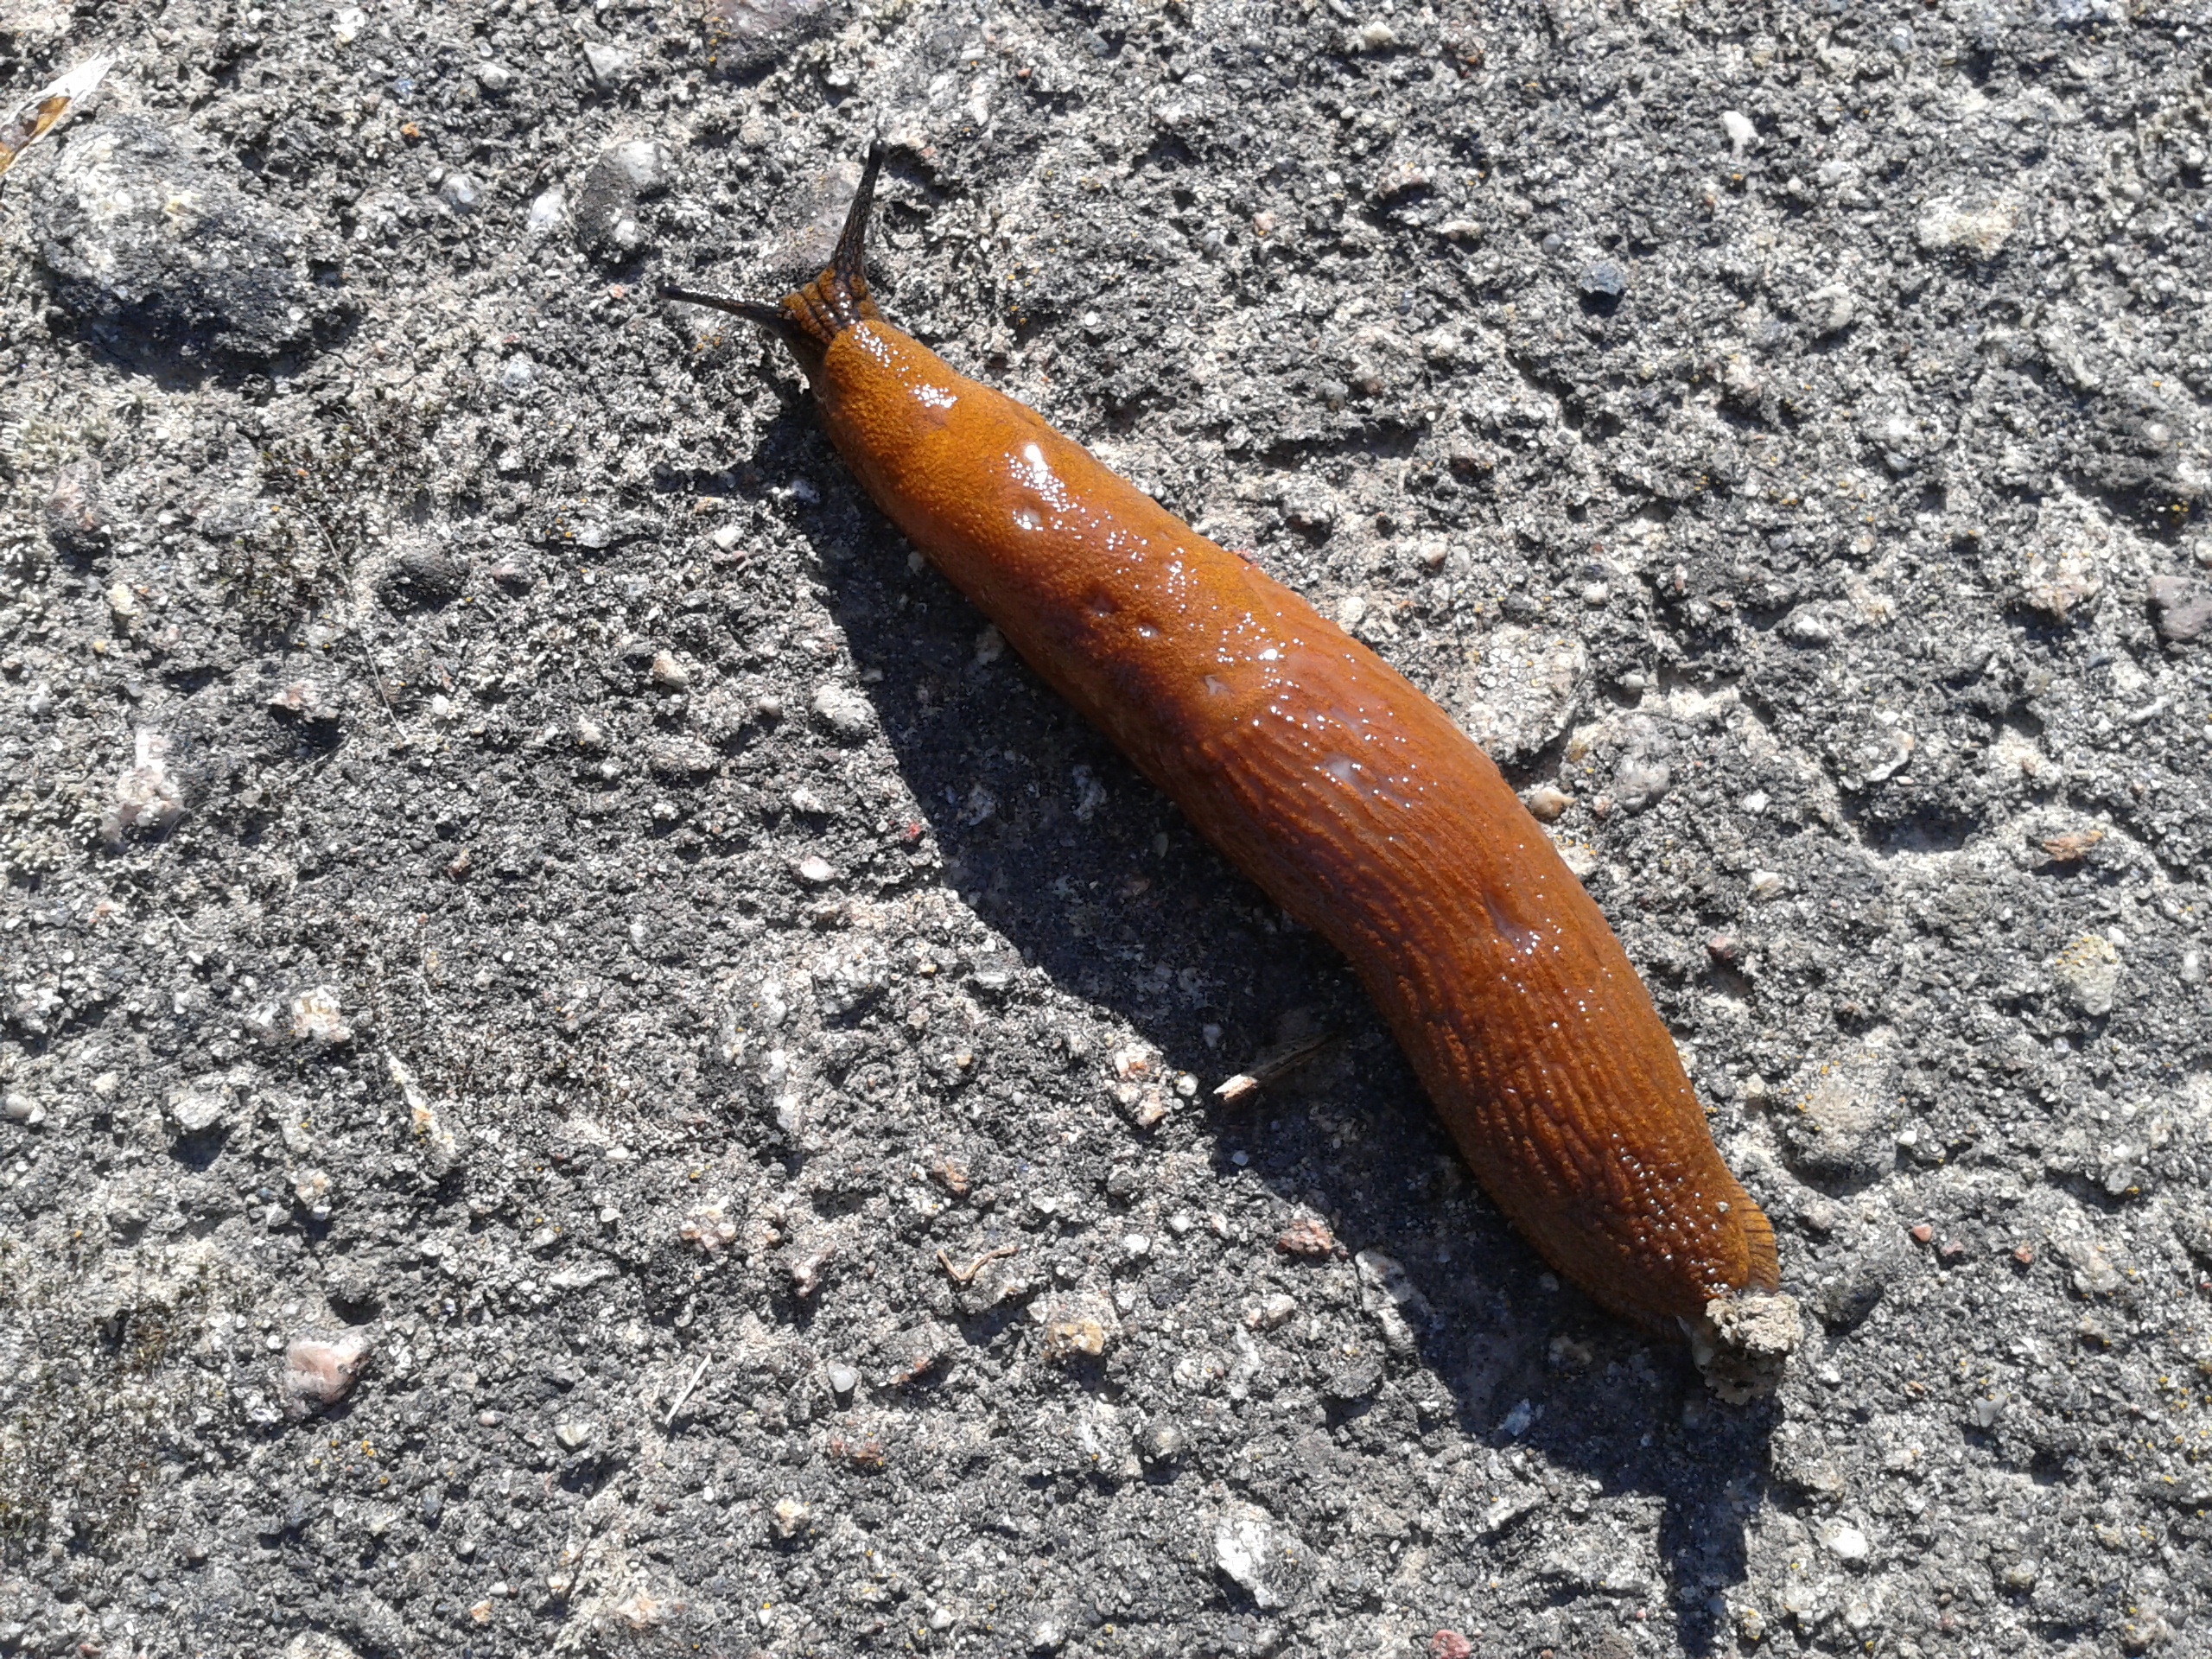
nature, summer, soil, fauna, invertebrate, snail, slug, snails and slugs